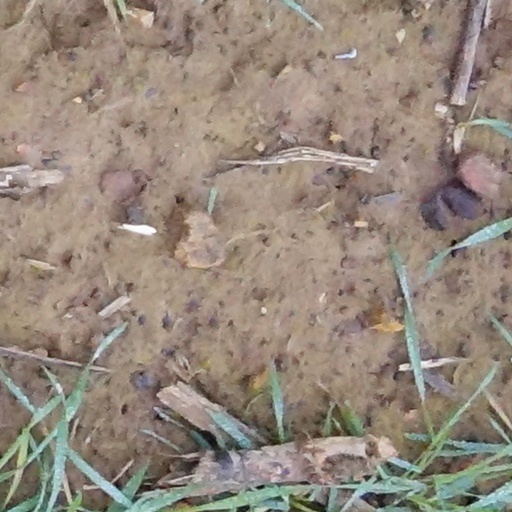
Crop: wheat